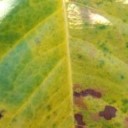
Label: Cerscospora